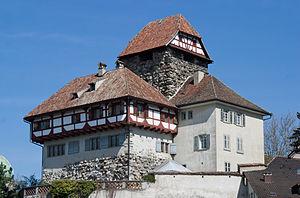
Frauenfeld est une commune suisse et le chef-lieu du canton de Thurgovie.
Cette liste présente les biens culturels d'importance nationale dans le canton de Thurgovie. Cette liste correspond à l'édition 2009 de l'Inventaire Suisse des biens culturels d'importance nationale pour le canton de Thurgovie. Il est trié par commune et inclus : 78 bâtiments séparés, 15 collections et 14 sites archéologiques.
L'architecture médiévale en Suisse désigne les constructions religieuses, civiles et militaires de la période médiévale situées sur le territoire de la Suisse actuelle.